Big Onion Walking Tours

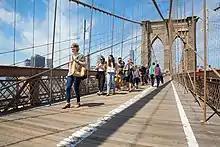

Big Onion provides primarily historical and literary walking tours, to show the sites not shown on "plaques". They also focus on neighborhoods, such as the Lower East Side, often missed by other operators.